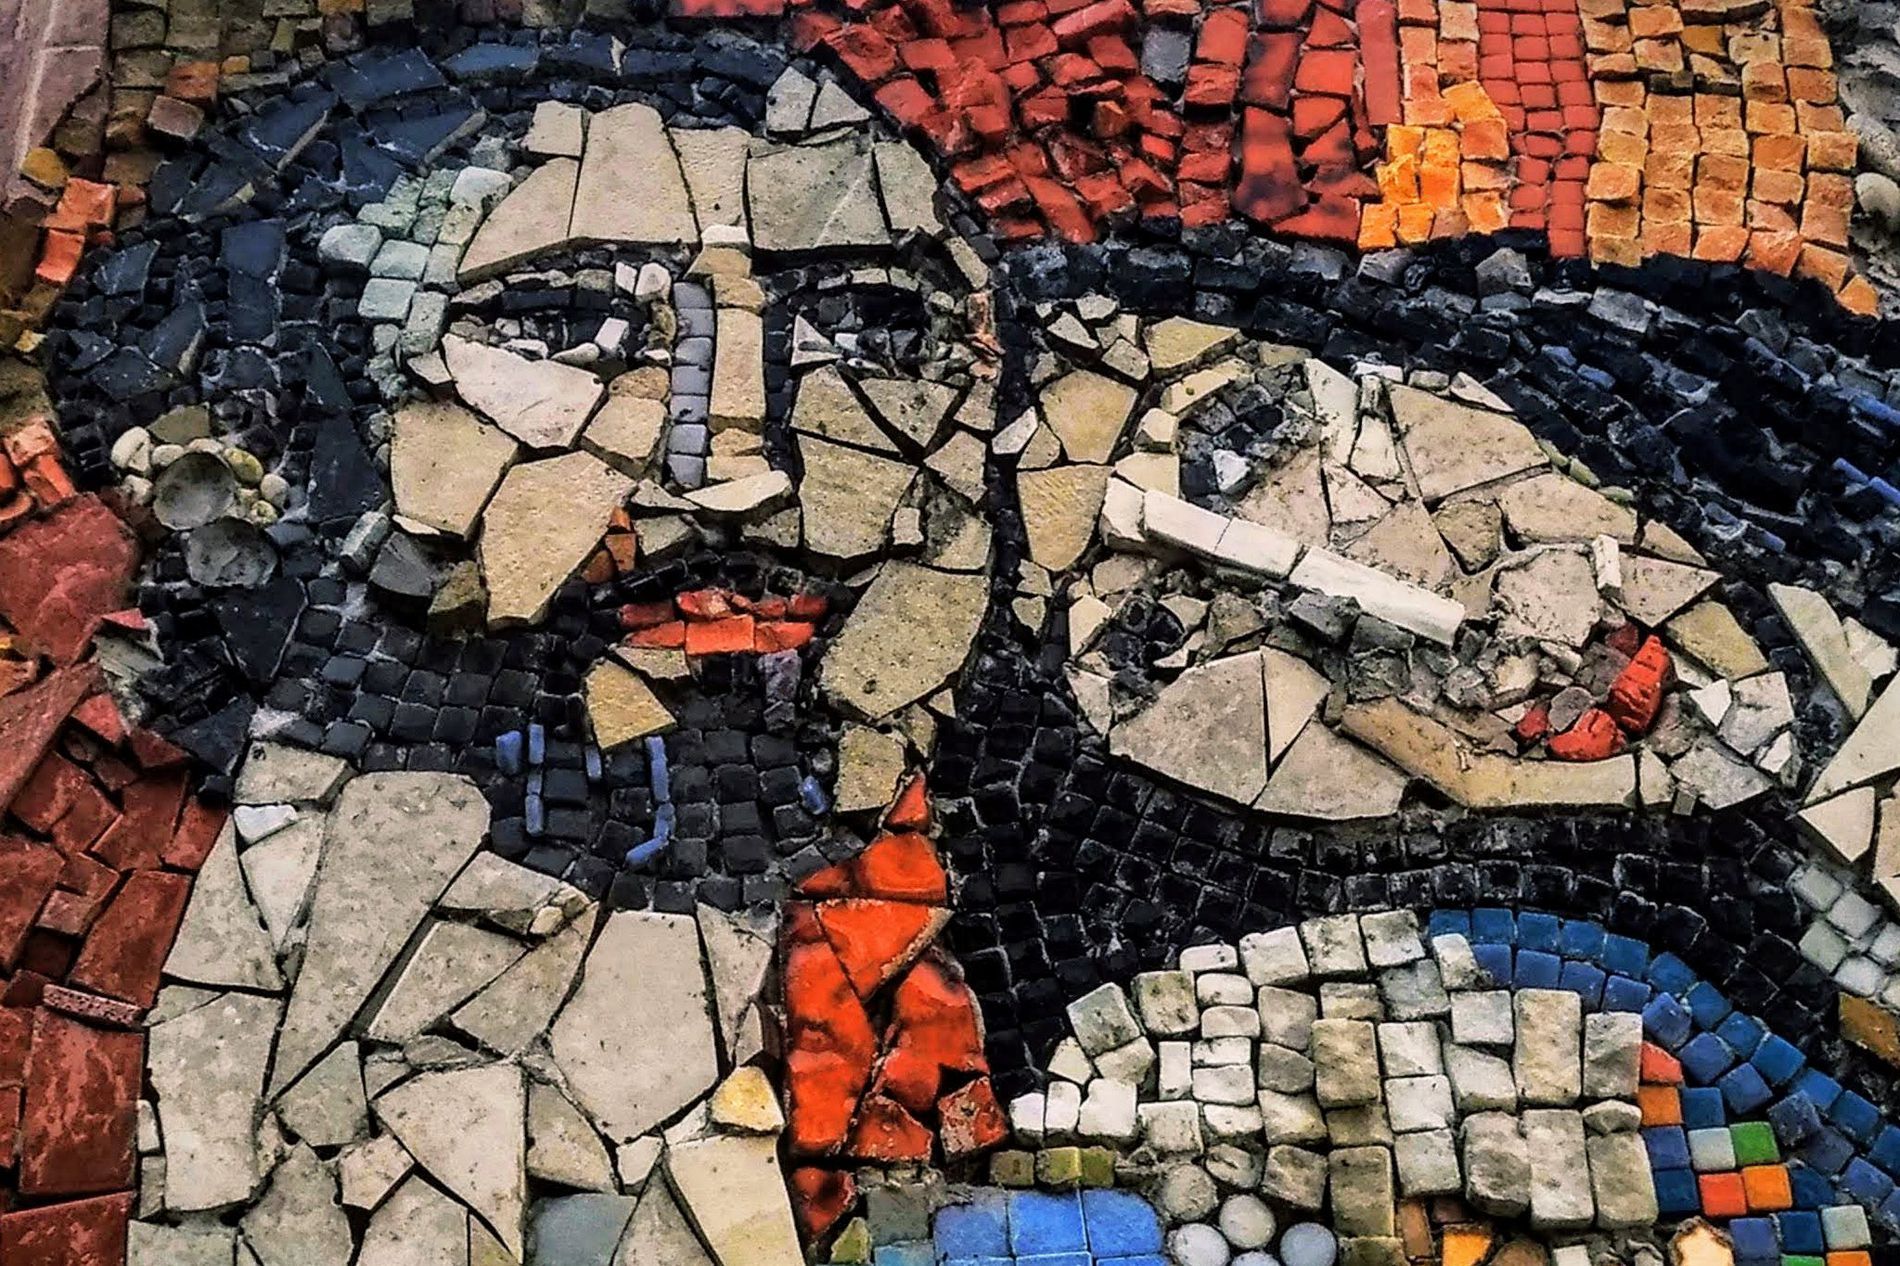
Mosaic
Mosaic shows woman leaning her head on a man, this kind of art probably is done on a wall using tiles and broken ceramic parts.
Close up shot of a Mosaic which shows connection between a man and a woman in a documentary style, the lighting of the scene depends on the natural soft illumination, the color palette is rich with different colors like red and orange blue, white and black, which create atmosphere of joy and happiness, alongside with the quite mood which helps the viewer to go deep in the meaning of the work.
Labels: Art, Tile, Mosaic, Modern Art, Painting, Collage